Breaking Point (1975 film)

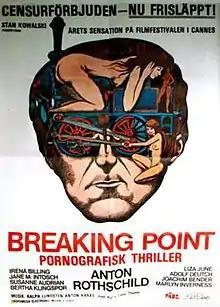
Film poster

Breaking Point is a 1975 Swedish adult thriller film written and directed Bo Arne Vibenius.